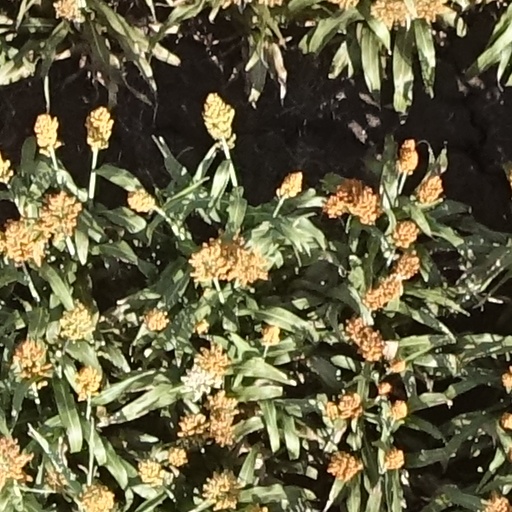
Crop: sorghum